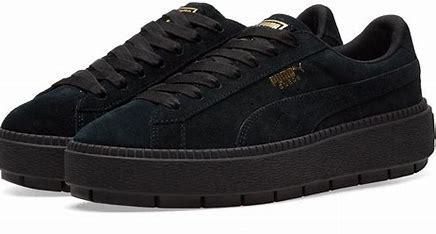
Brand: Puma
Model: Suede Platform